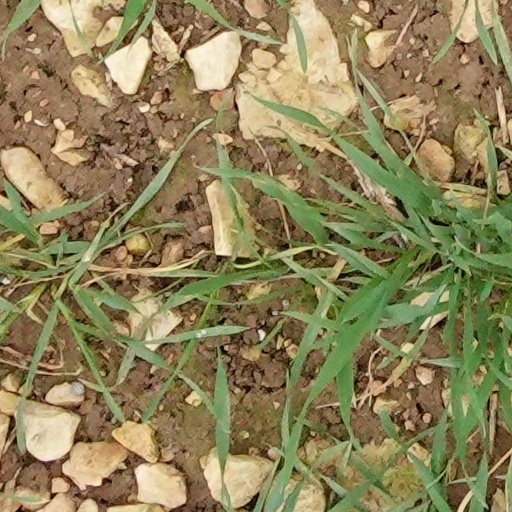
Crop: wheat